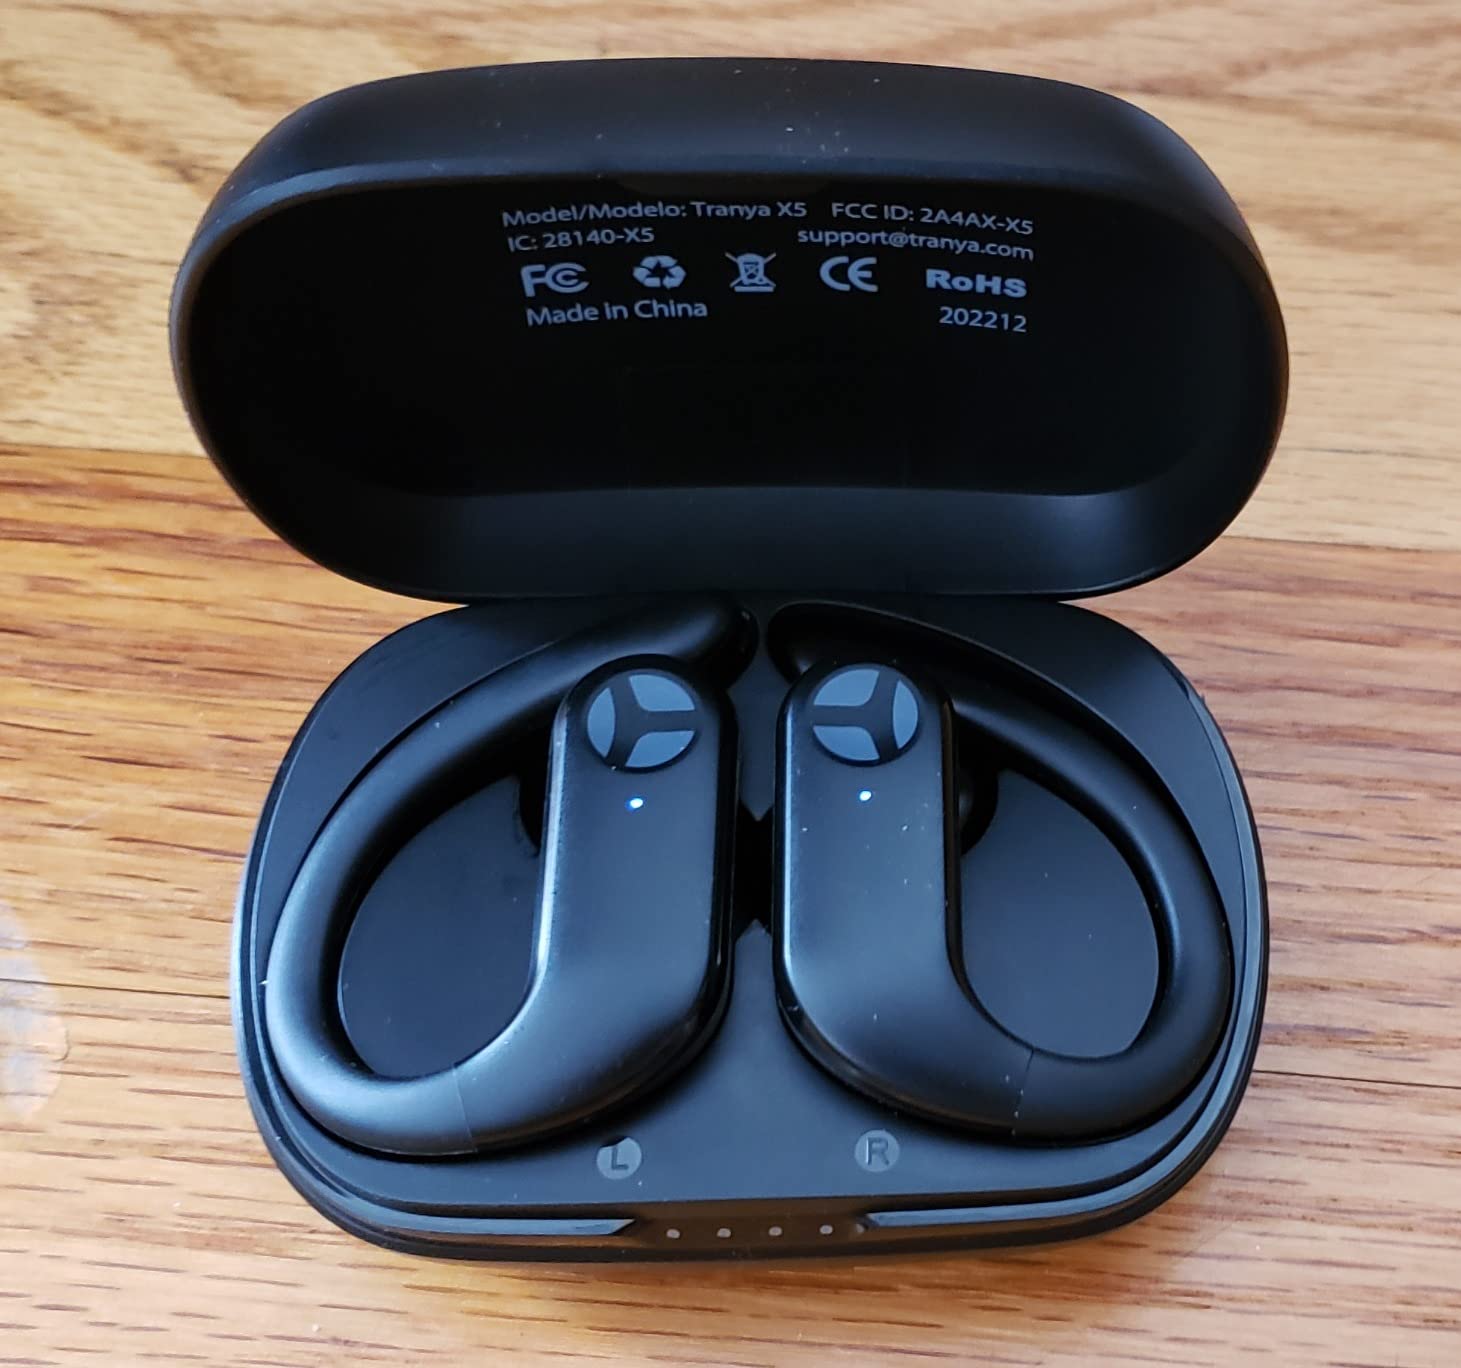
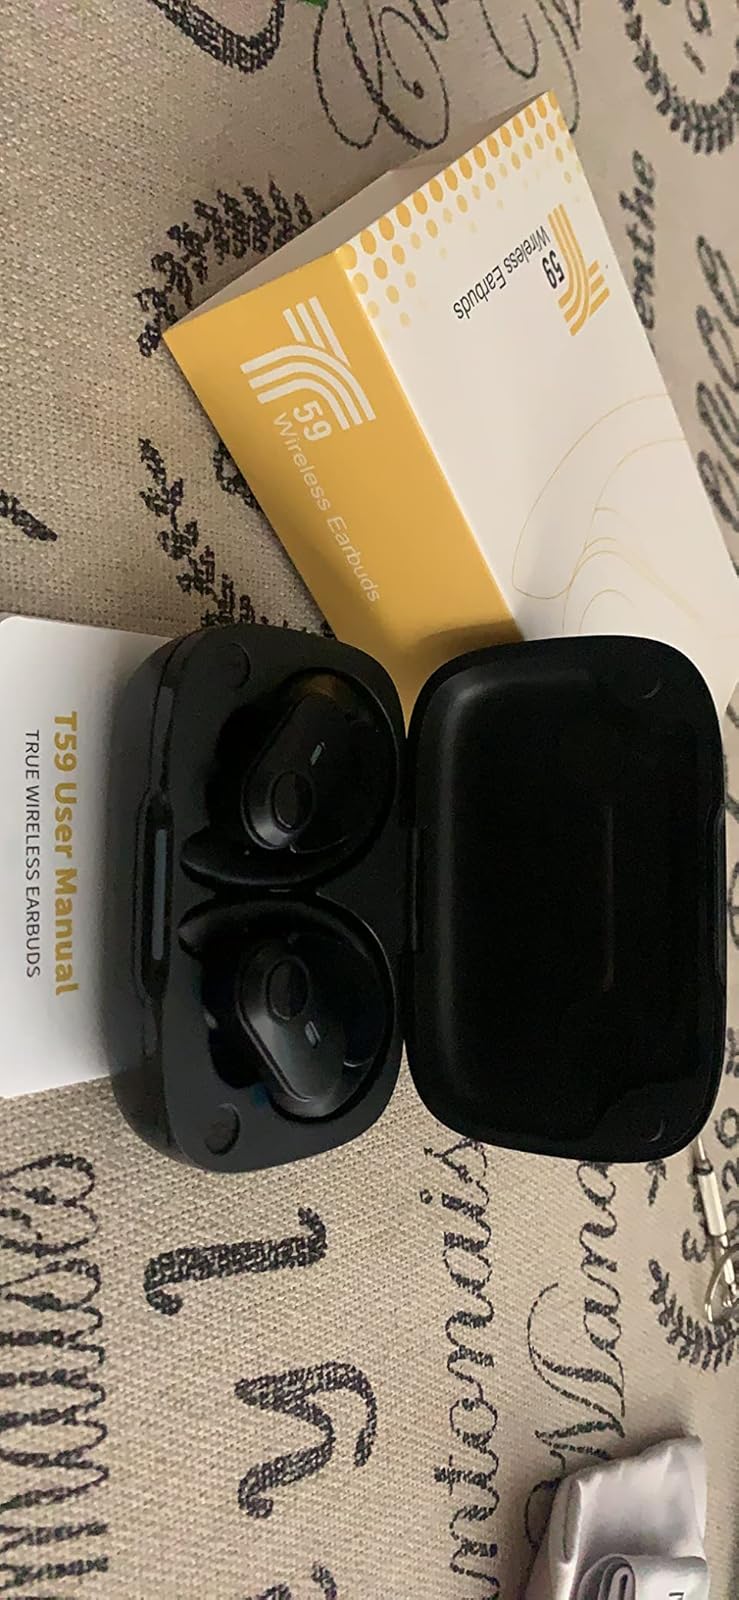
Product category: earbuds
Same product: no